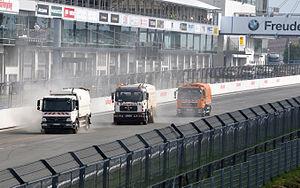
Le Championnat d'Europe de courses de camions, ou l'ETRC - European Truck Racing Championship -, ou CECC en français, est un championnat de course de camions qui rassemble des camions de compétition de très haut niveau. Il s'agit du deuxième rassemblement de spectateurs après la Formule 1 sur les circuits européens.